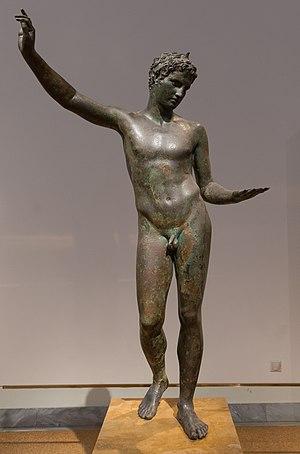
L'éphèbe de Marathon
Le musée national archéologique d’Athènes est le principal musée archéologique de Grèce. Il dépend directement du Directorat général des antiquités rattaché au ministère grec de la Culture. Il est dirigé par Georgios Kakavas. Il possède l’une des plus vastes collections d’antiquités grecques au monde. Il abrite plus de 20 000 objets datant de la préhistoire à la fin de l'Antiquité venus de l'ensemble de la Grèce.
Praxitèle, né vers 395 av. J.-C., mort avant 326 av. J.-C., est dès l'Antiquité l'un des plus célèbres sculpteurs grecs. Varron écrit ainsi : « Grâce à l'excellence de son talent, Praxitèle n'est inconnu d'aucun homme un tant soit peu cultivé ». On place l'œuvre de Praxitèle dans la période du « second classicisme », auprès d'autres grands sculpteurs grecs comme Léocharès, Scopas, et Lysippe, qui reprennent les modèles de la période classique tout en renouvelant la représentation en apportant une réponse aux canons classiques établis par les œuvres de Polyclète, visible notamment dans de nouvelles recherches stylistiques, l'émergence de nouveaux types, et une nouvelle pondération.
L’éphèbe de Marathon est une statue en bronze découverte en 1925 en baie de Marathon, d'où elle tire son nom. Elle est communément rattachée à la sculpture grecque du second classicisme, c'est-à-dire du IVᵉ siècle av. J.-C. Elle est actuellement conservée au musée national archéologique d'Athènes sous le numéro d'inventaire X 15118.